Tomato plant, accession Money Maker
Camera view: bottom (45 deg); turntable rotation: 150 degrees
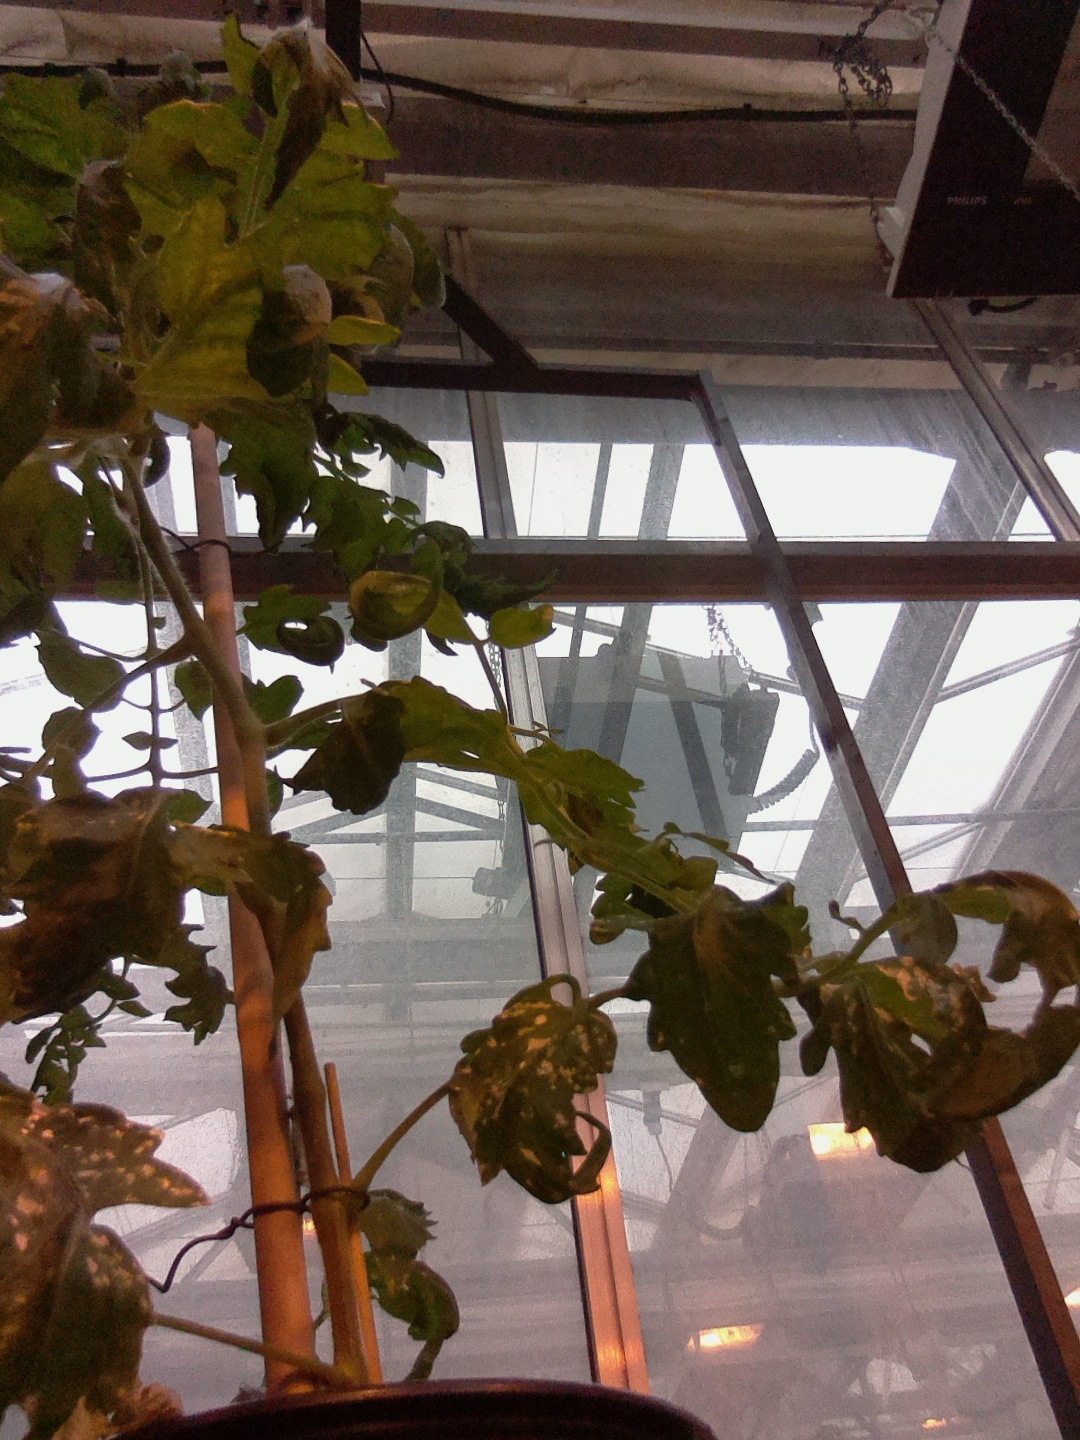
BBCH growth stage 70: Fruits at the main stem or branches visibles